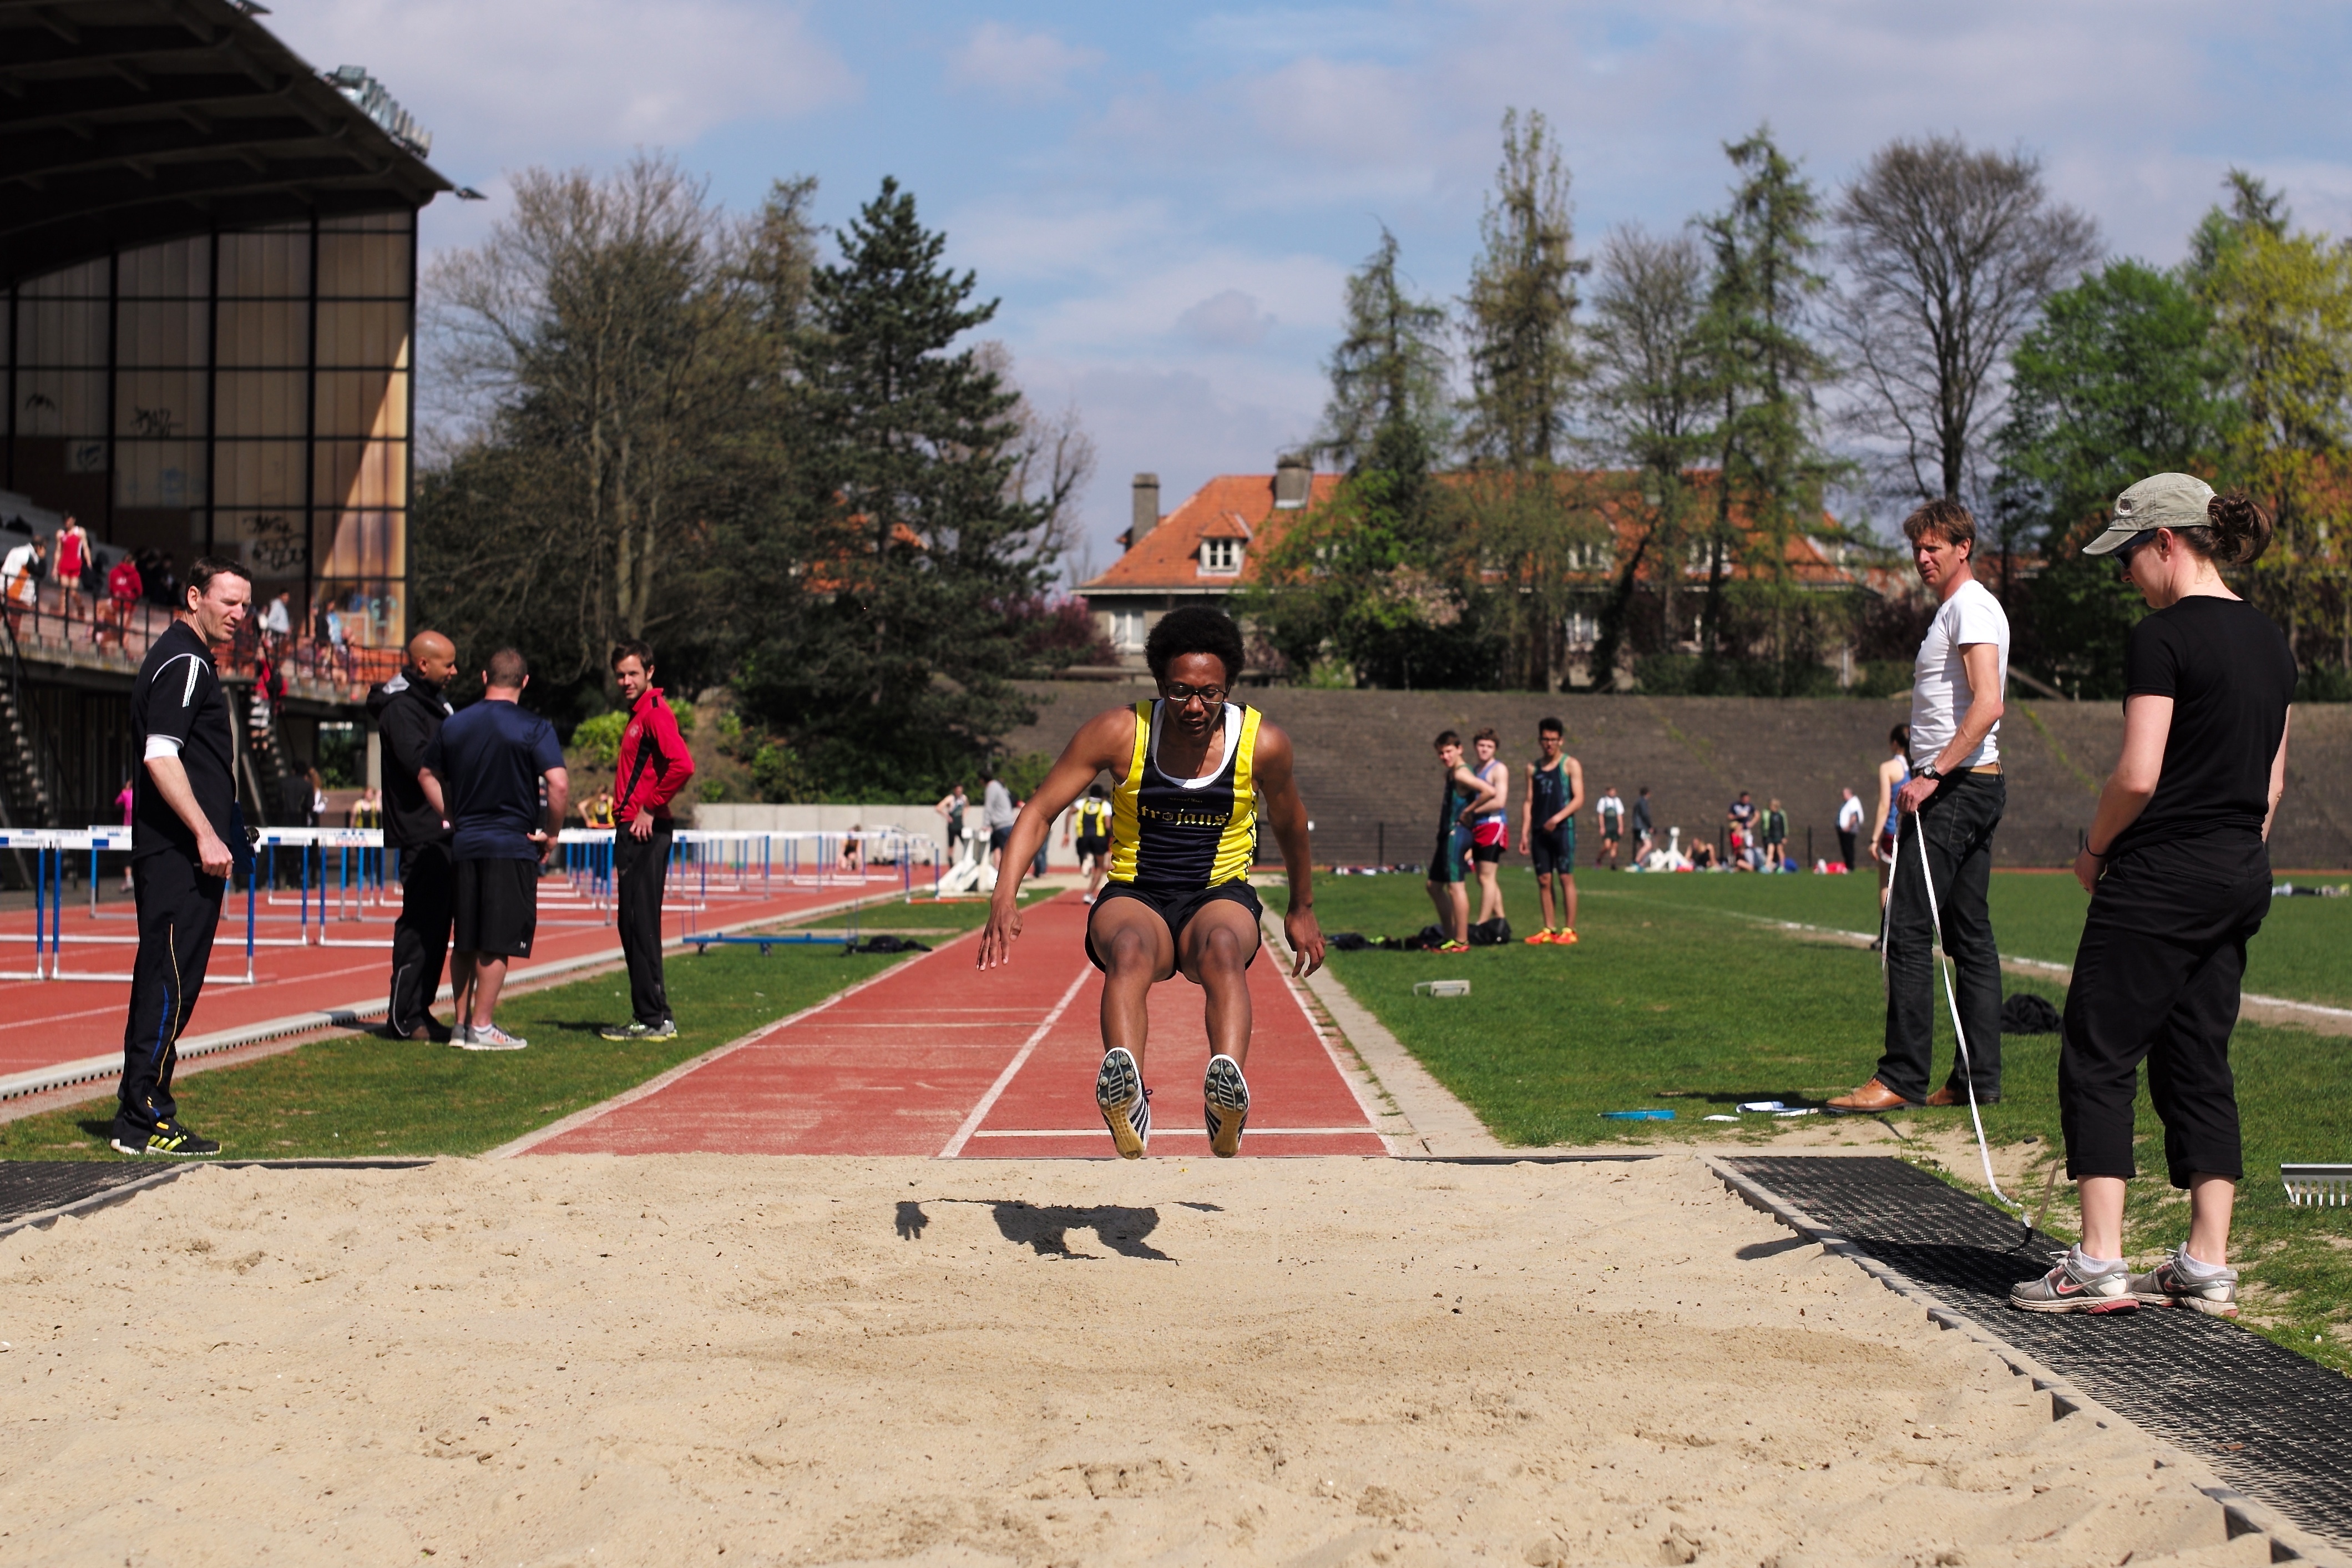
girl, track, sport, boy, running, run, jump, runner, ash, long, competition, sports, highschool, varsity, athletics, meet, sprint, trackfield, human action, endurance sports, duathlon, track and field athletics, long jump